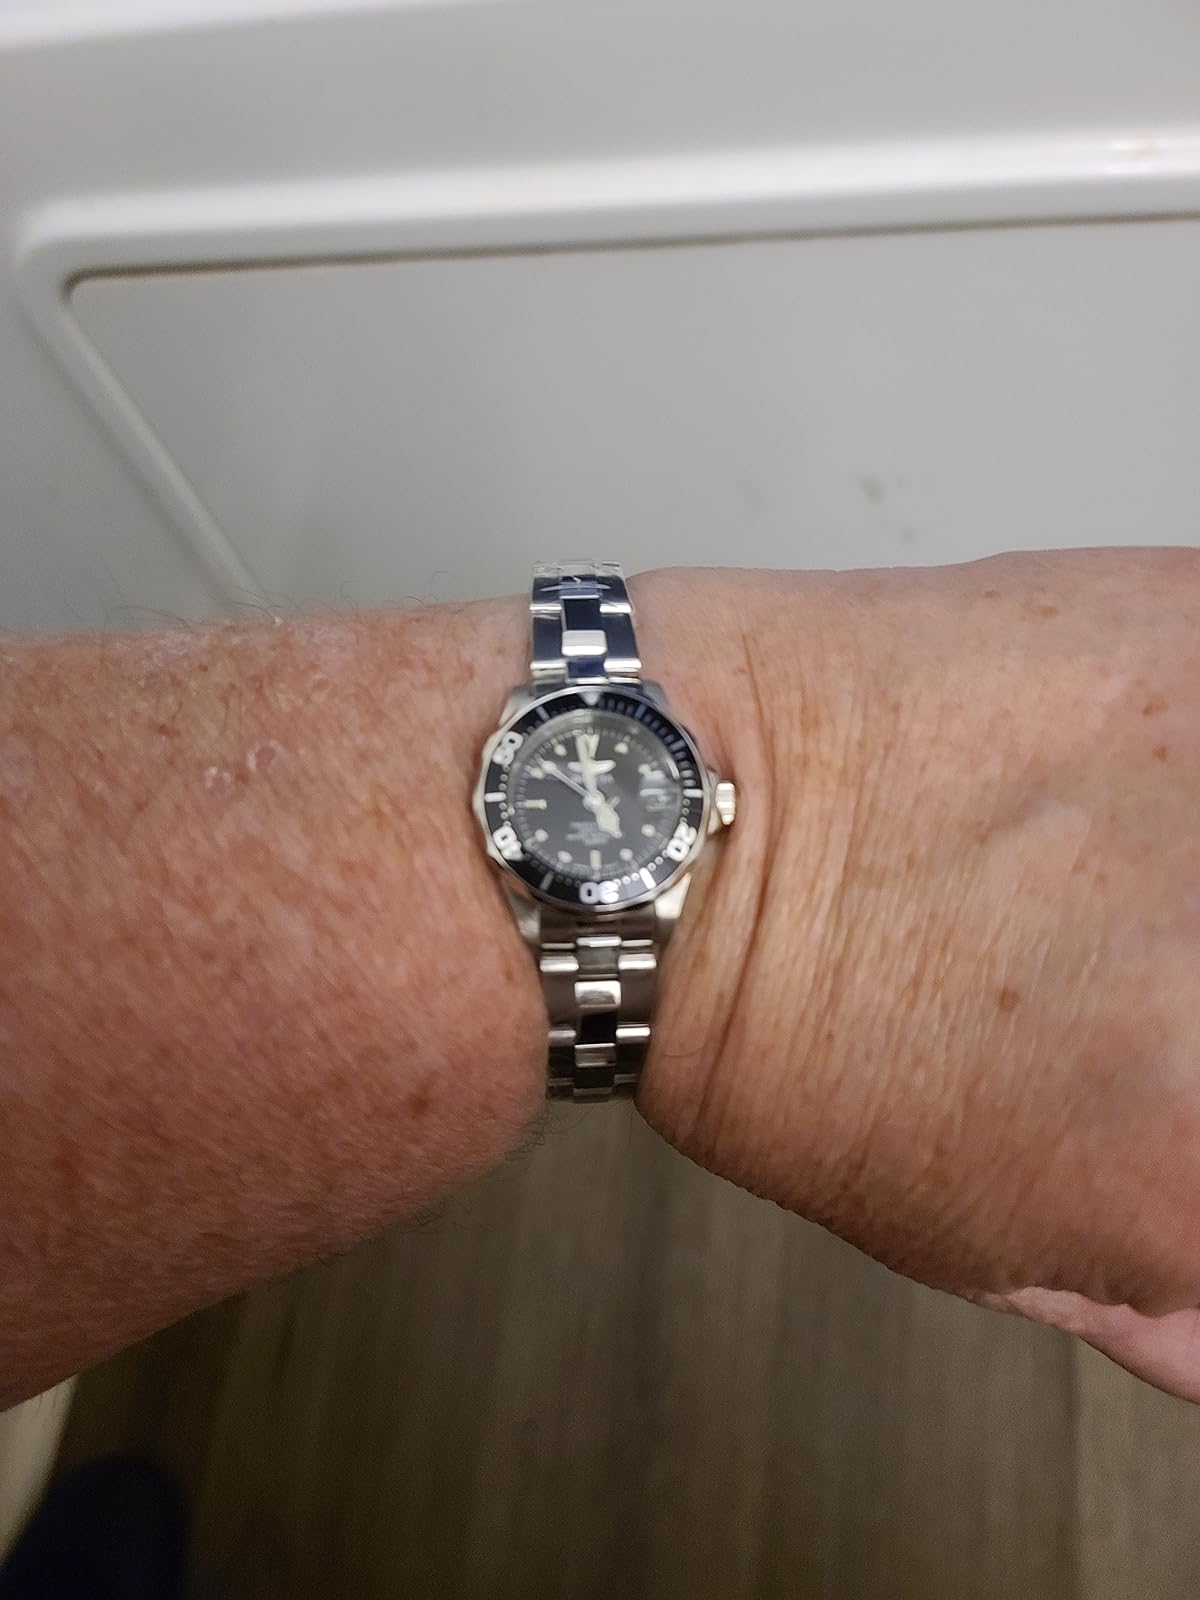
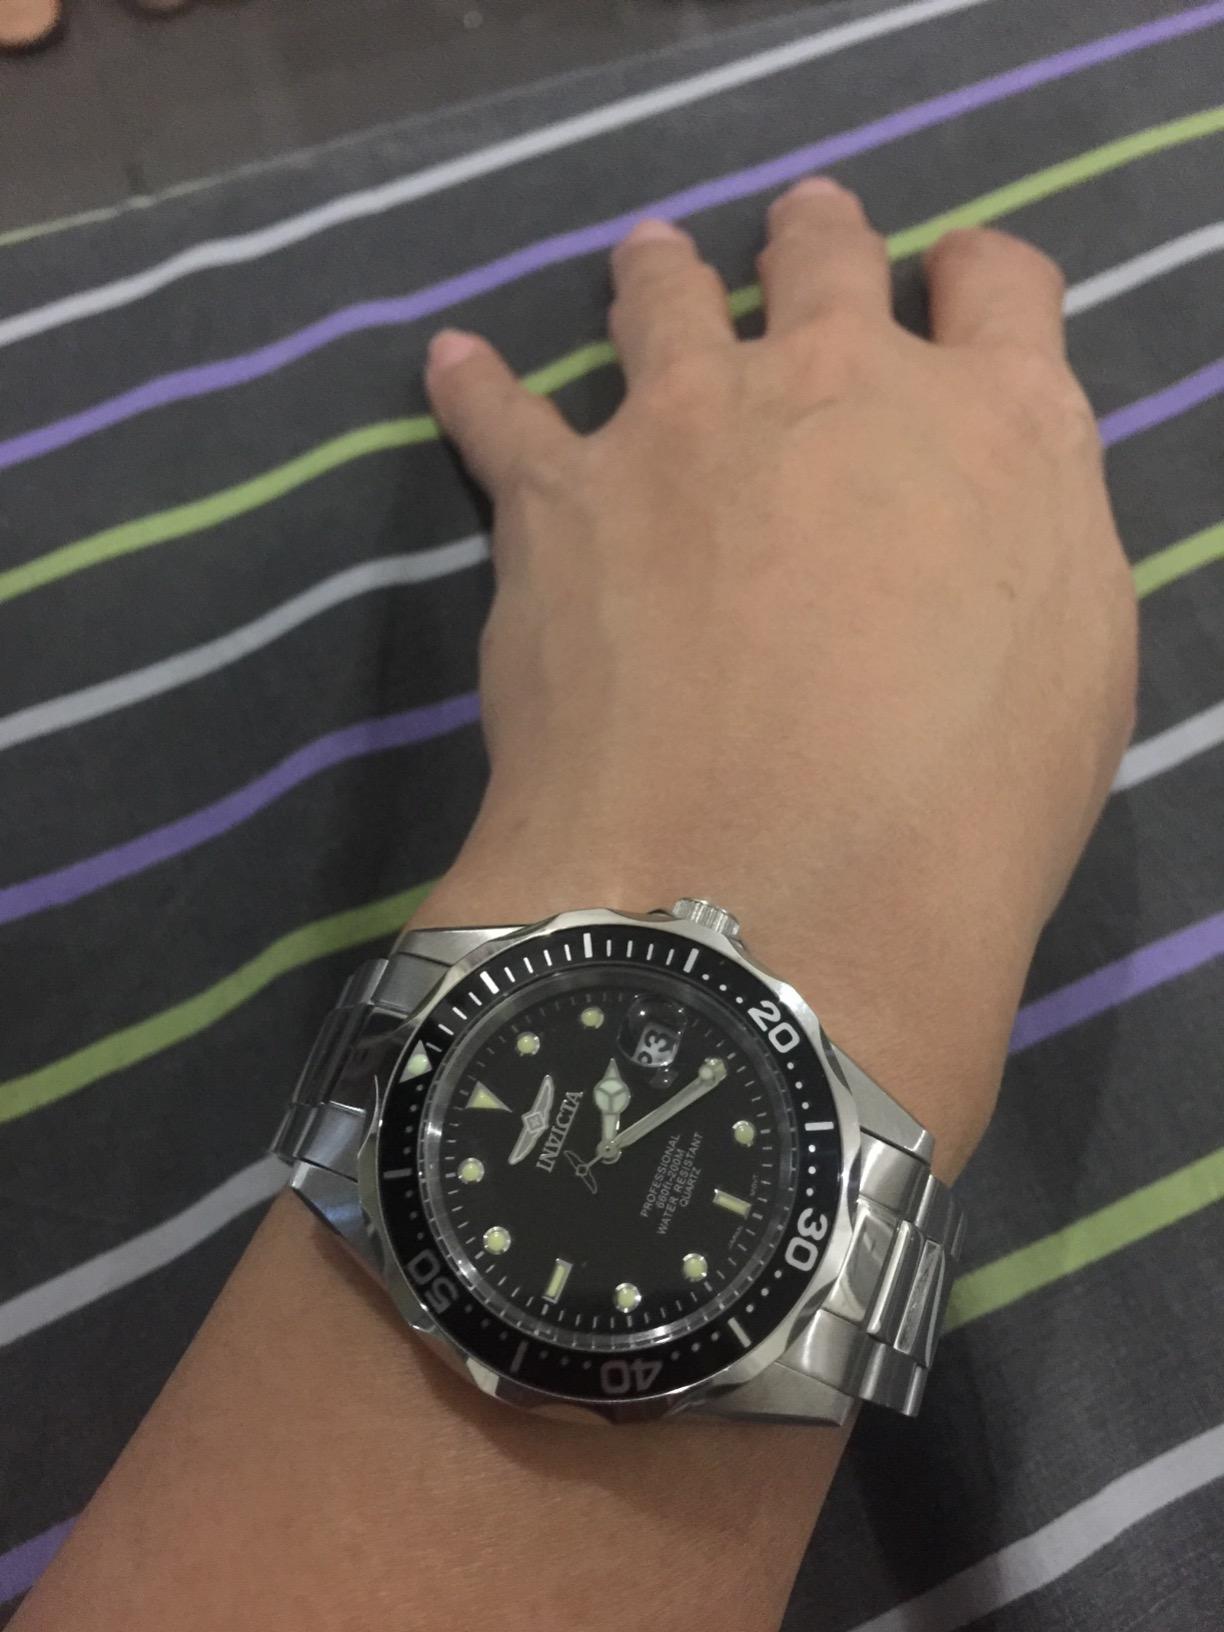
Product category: accessories_watch
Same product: yes